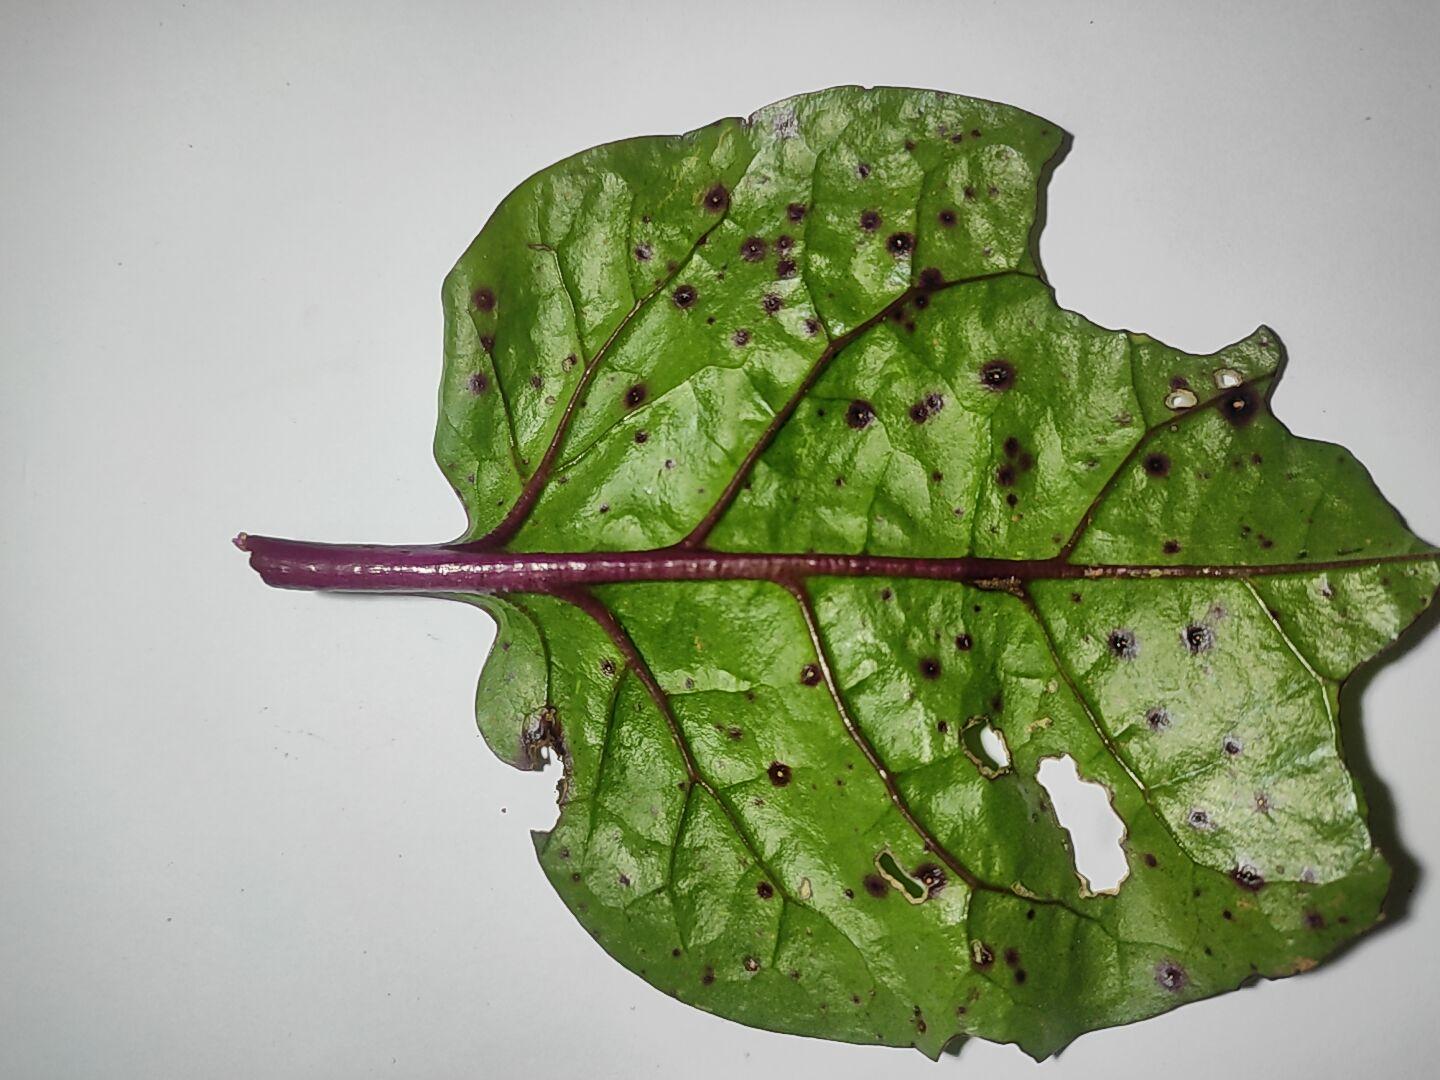
Label: straw_mite